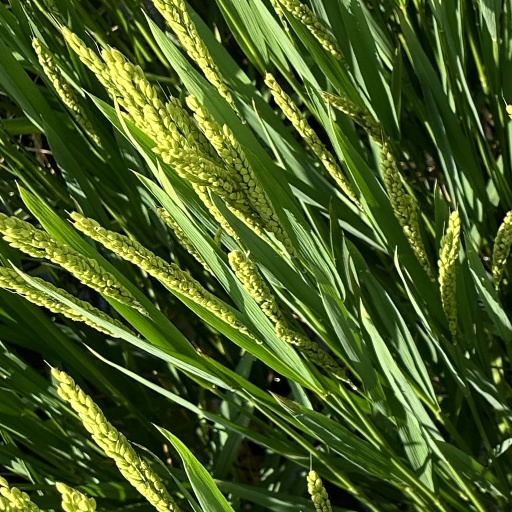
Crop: rice